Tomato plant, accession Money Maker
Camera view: bottom (45 deg); turntable rotation: 90 degrees
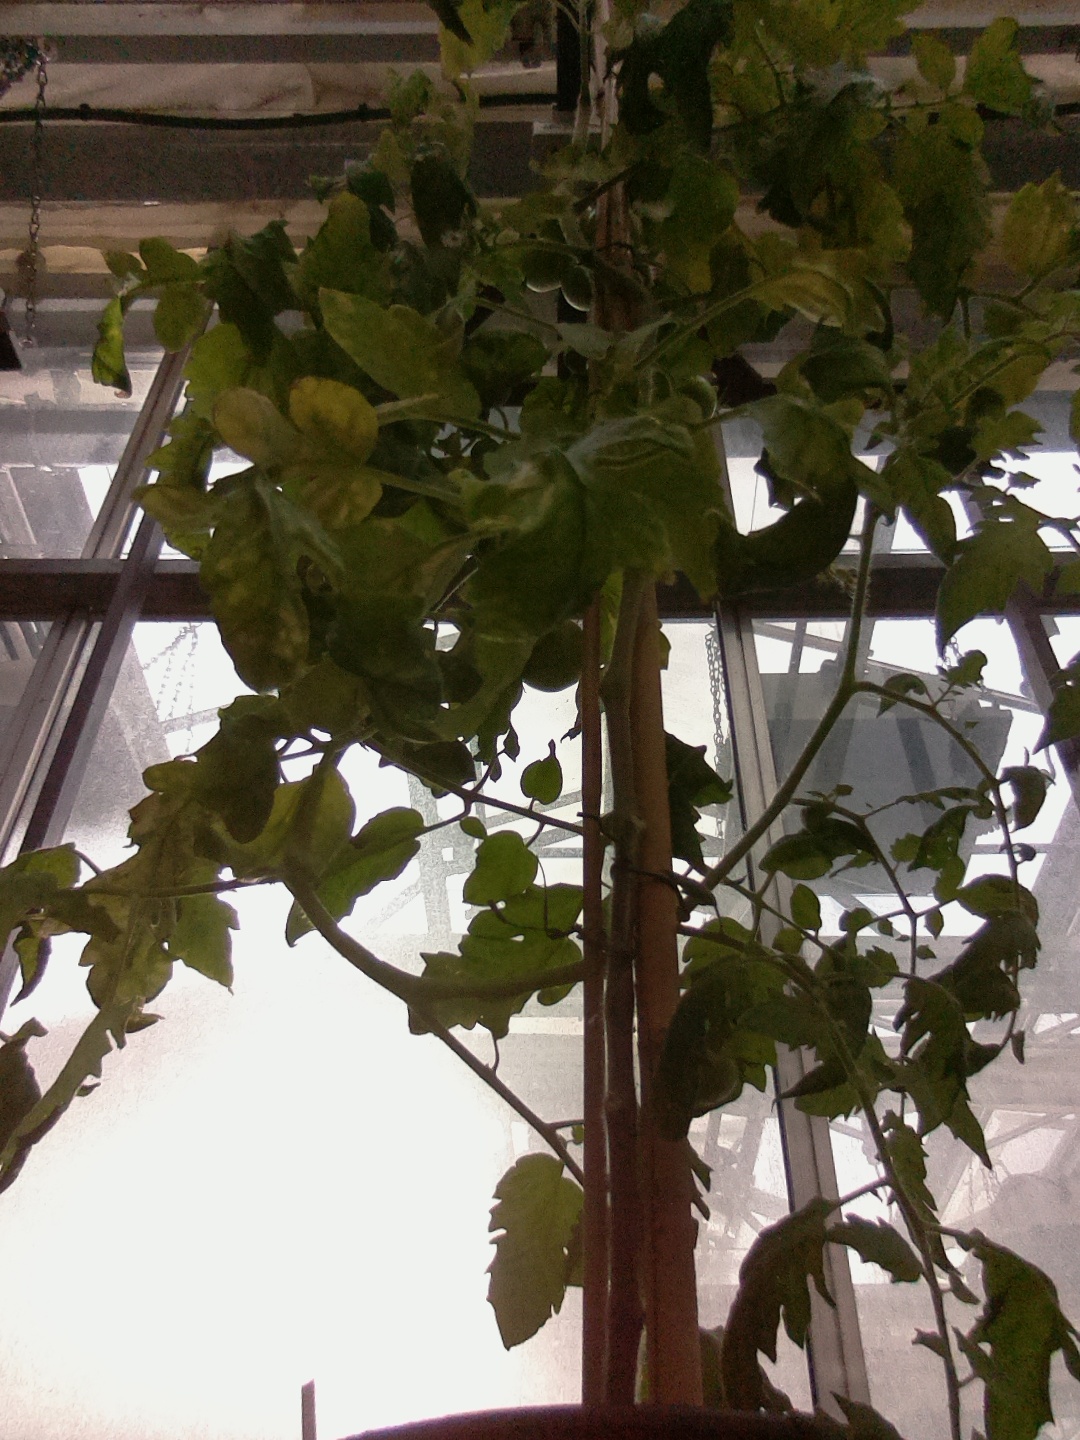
BBCH growth stage 76: 60%-70% of final fruit size